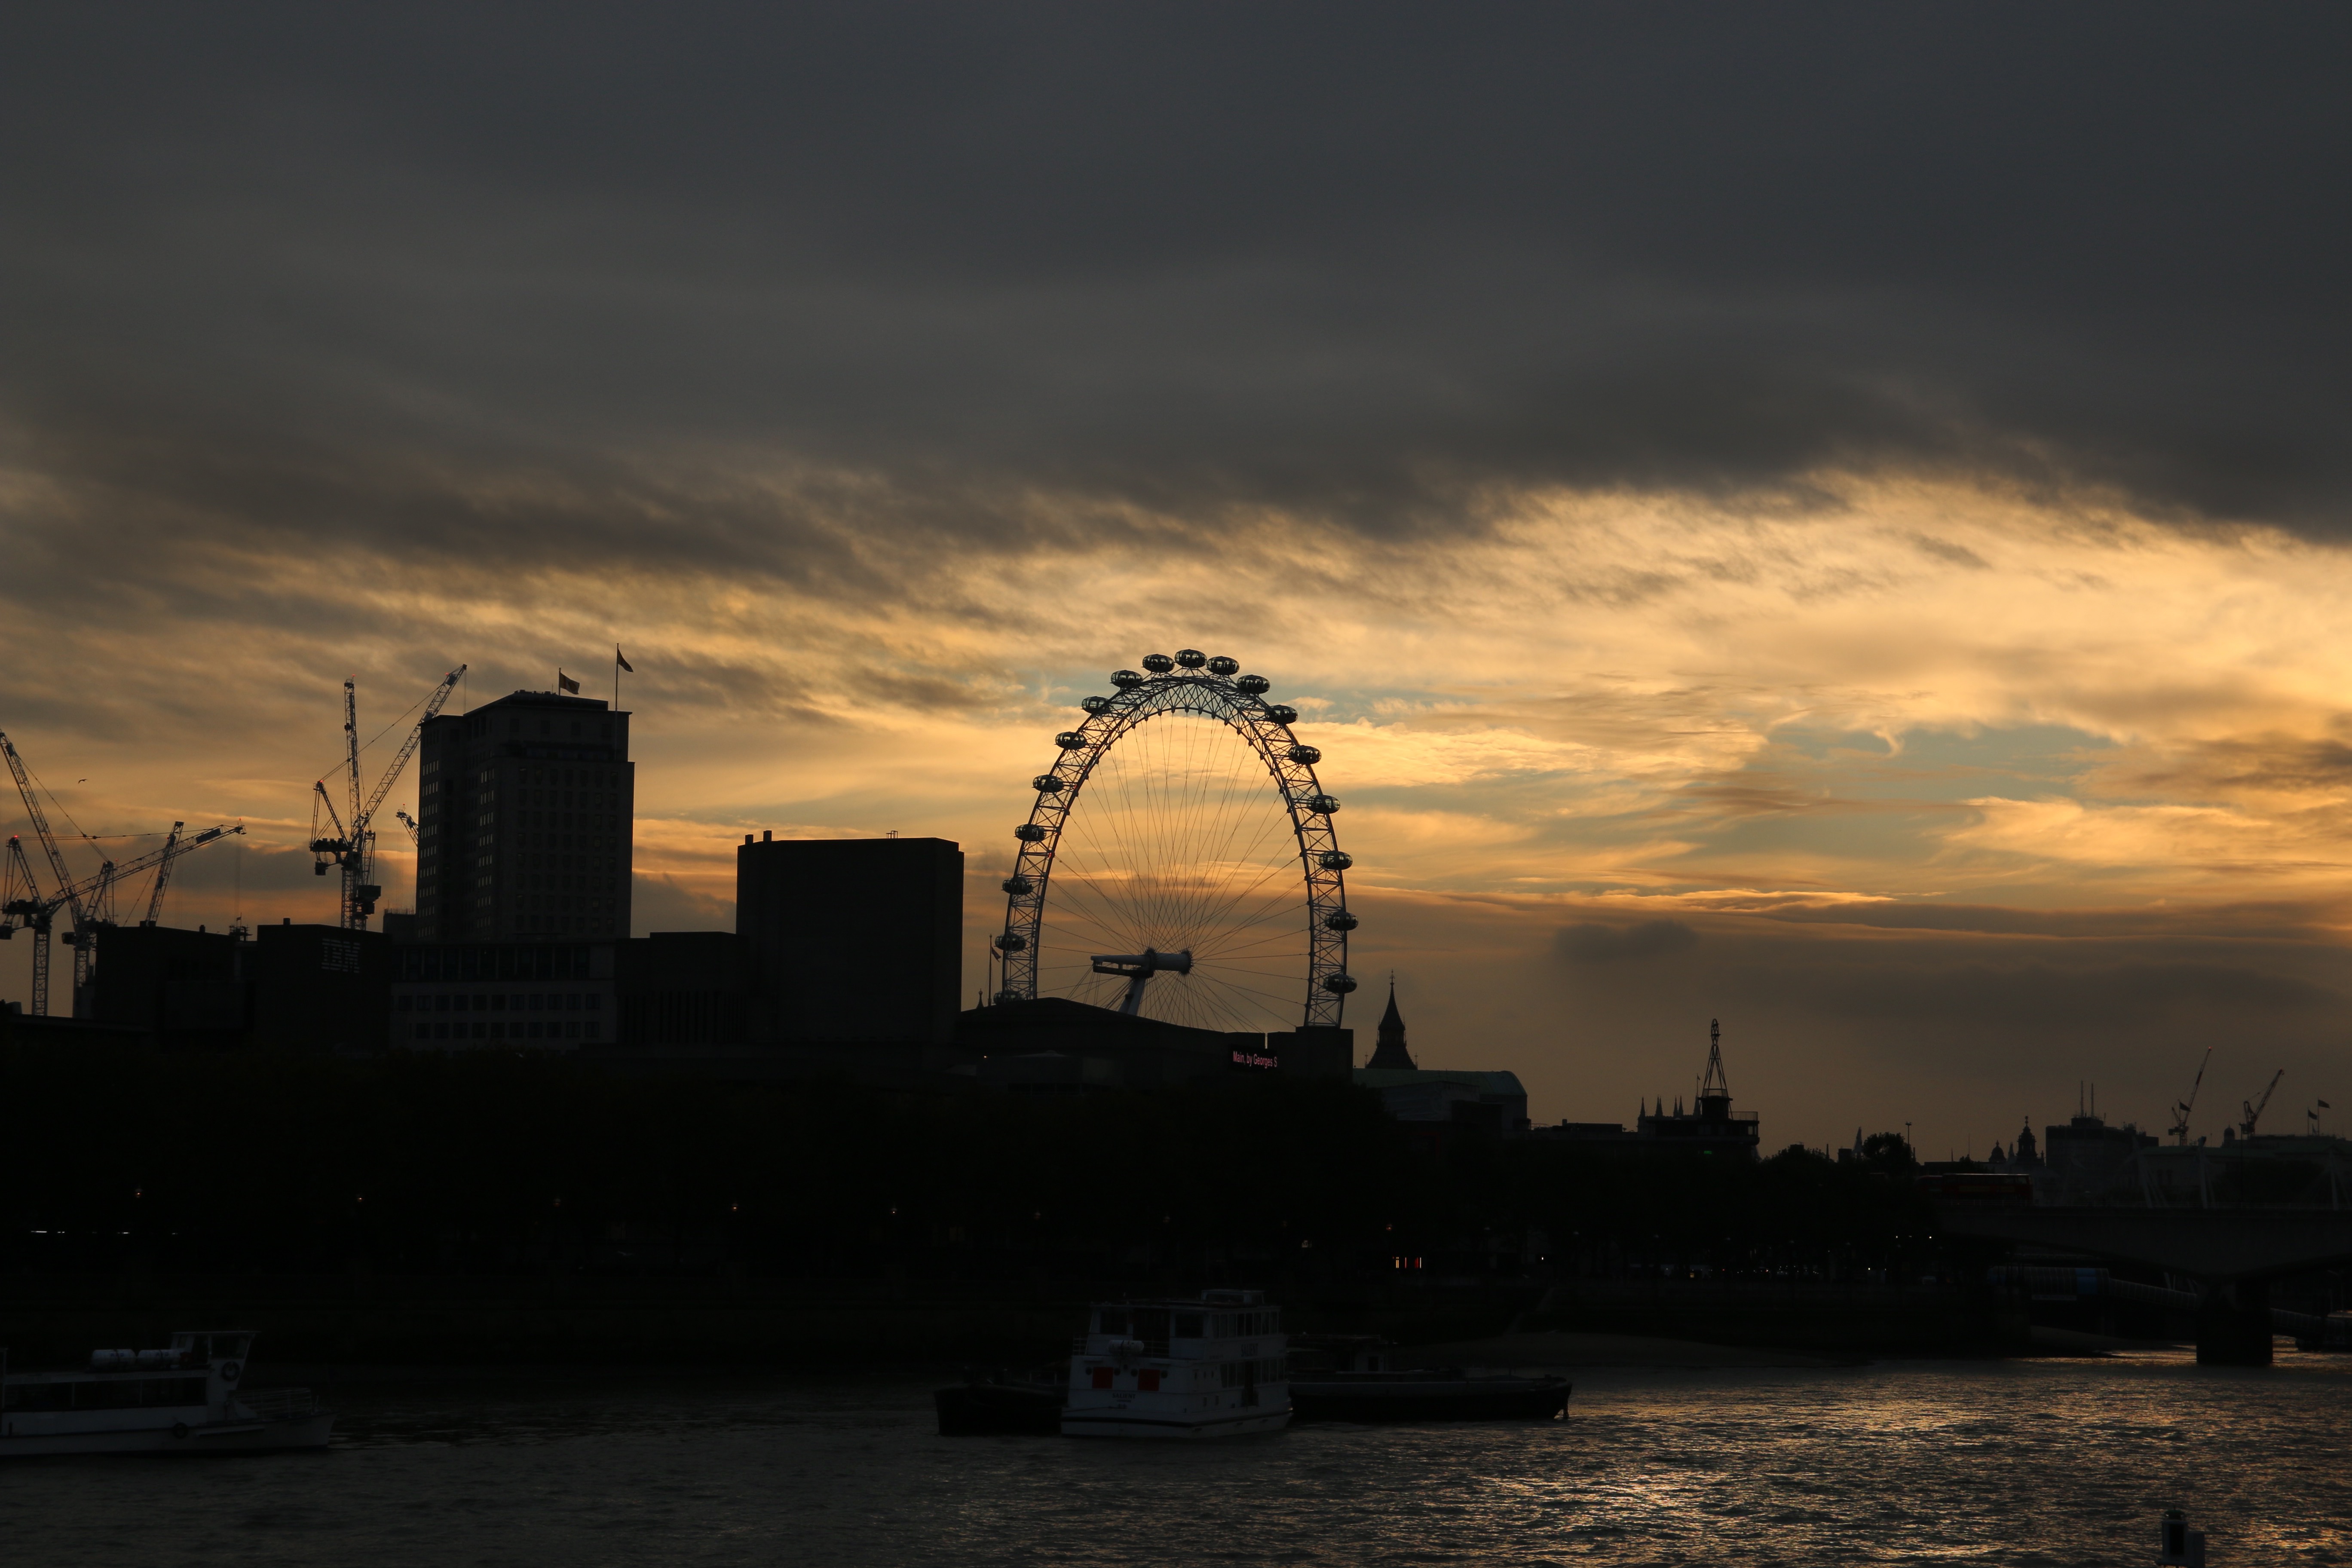
sea, horizon, cloud, sky, sun, sunrise, sunset, skyline, night, sunlight, morning, dawn, city, cityscape, dusk, evening, reflection, urban area, human settlement